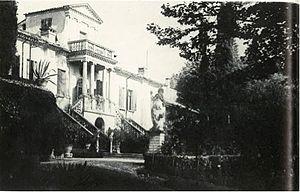
La villa Contarini d’Este, aussi connue sous le nom de Vigna Contarena, est une villa veneta située via Guido Negri à Este, dans la province de Padoue et la région Vénétie, en Italie. Le nom Vigna Contarena semble dériver des arbres fruitiers et des vignobles qui étaient cultivés autour de la villa. Située sur les premières pentes des monts Euganéens, cette villa représentait un lieu idéal pour ce genre de cultures.